Du Shi

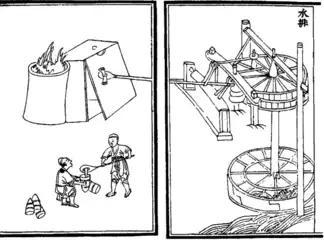
An illustration of blast furnace bellows operated by waterwheels, from the "Nong Shu", by Wang Zhen, 1313 AD, during the Yuan dynasty of China.

Du Shi (d. 38) was a Chinese hydrologist, inventor, mechanical engineer, metallurgist, and politician of the Eastern Han dynasty. Du Shi is credited with being the first to apply hydraulic power (i.e. a waterwheel) to operate bellows (air-blowing device) in metallurgy. His invention was used to operate piston-bellows of the blast furnace and then cupola furnace in order to forge cast iron, which had been known in China since the 6th century BC. He worked as a censorial officer and administrator of several places during the reign of Emperor Guangwu of Han. He also led a brief military campaign in which he eliminated a small bandit army under Yang Yi (d. 26).